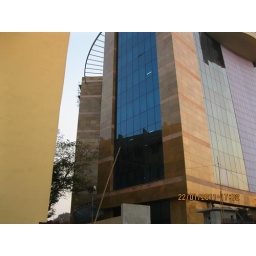
New office building of Tata consultancy engineering in Pipeline road in jamshedpur